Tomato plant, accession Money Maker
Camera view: vertical (180 deg); turntable rotation: 300 degrees
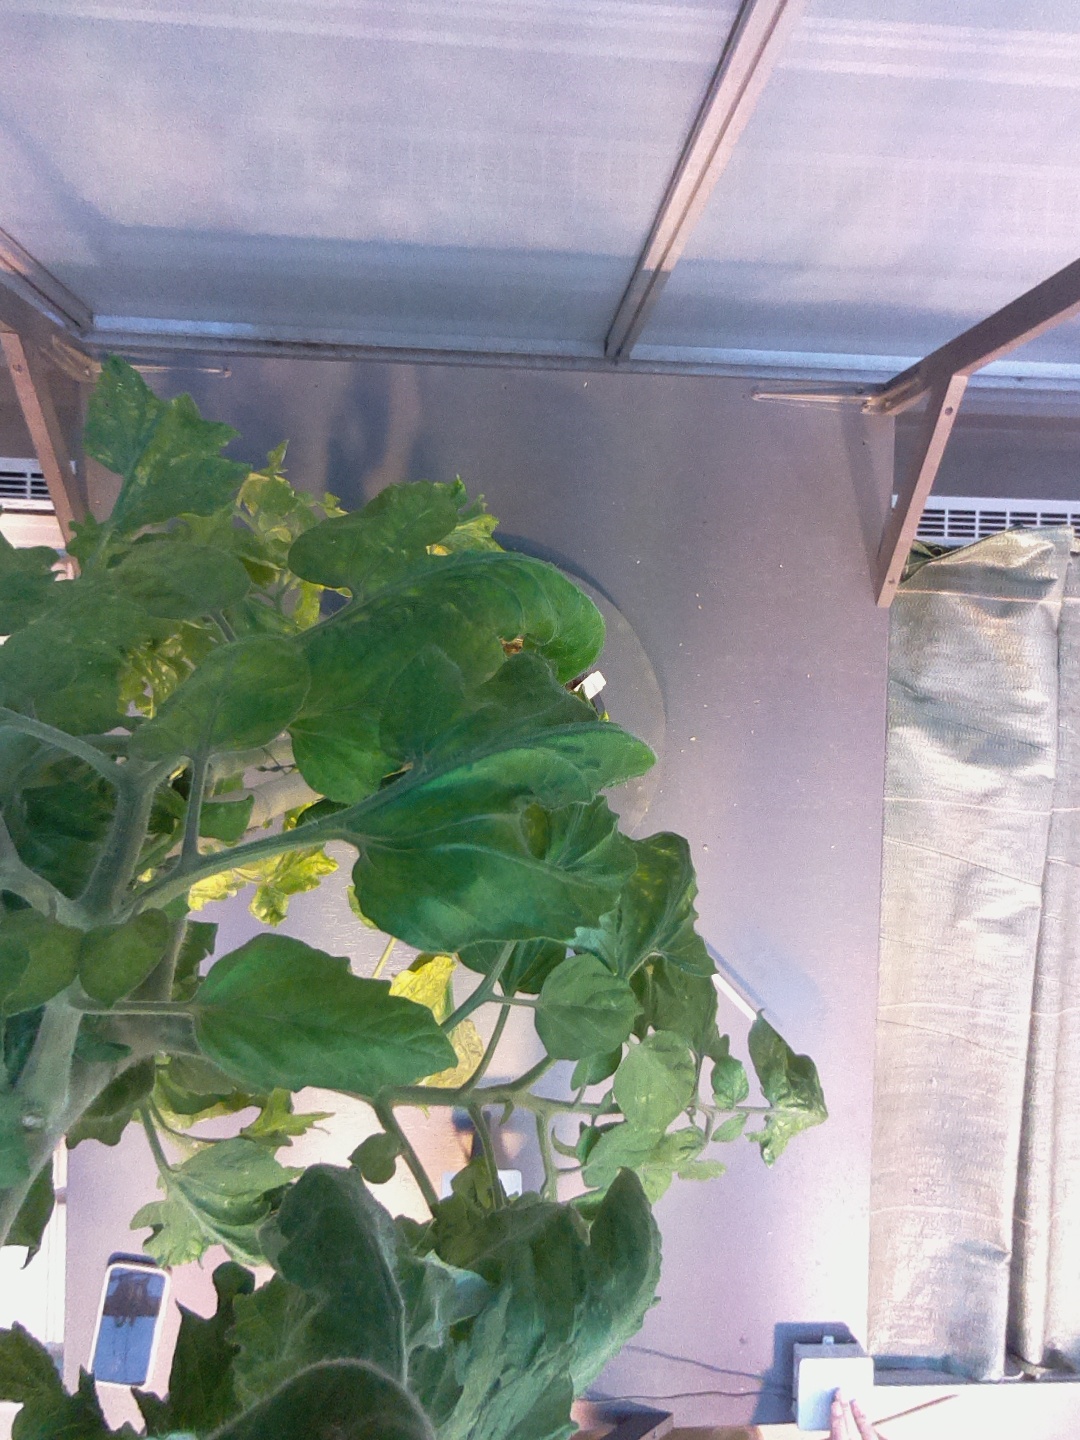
BBCH growth stage 70: Fruits at the main stem or branches visibles